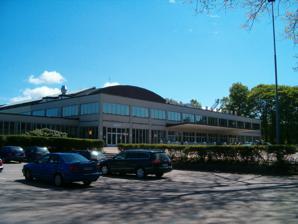
Building: Idrottens Hus (Helsingborg)
Country: Unknown
Year built: 1957
Idrottens Hus Location Helsingborg , Sweden Coordinates 56°3′4.4″N 12°42′21.6″E / 56.051222°N 12.706000°E / 56.051222; 12.706000 Capacity 2,400 ( tennis ) Opened 24 August 1957 Tenants Davis Cup ( Sweden vs Romania ) ( Sep 2009, Play-offs ) Davis Cup ( Sweden vs Brazil ) ( Feb 2003 ) Davis Cup ( Sweden vs Czech Republic ) ( Feb 2001 ) Idrottens Hus is an arena venue in Helsingborg , Sweden . The stadium was built in 1957. See also List of tennis stadiums by capacity External links Davis Cup Sep 2009 Sweden-Romania Davis Cup Feb 2003 Sweden-Brazil Davis Cup Feb 2001 Sweden-Czech Republic Idrottens Hus detail This article about a Swedish sports venue is a stub . You can help Wikipedia by expanding it . v t e